British Columbia Highway 15

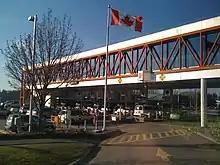
Canadian border control at the Pacific Highway Border Crossing

SR 543 is a short highway entirely within the city of Blaine, Washington, that connects I-5 with the Canada–United States border. It begins at an interchange with I-5 with access only from the south and travels north through an industrial area with three lanes—two that run northbound and one southbound. The highway passes between Blaine High School and the former municipal airport with signalized intersections at Boblett and H streets. From here, SR 543 widens to five lanes and passes under an interchange with D Street with interior ramps providing access to a residential area and non-border areas.